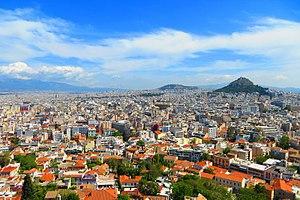
L'environnement en Grèce est l'environnement du pays Grèce.